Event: Nepal Earthquake
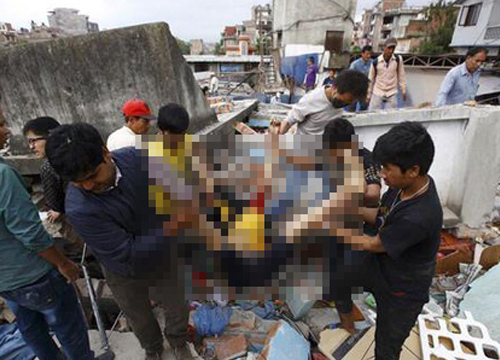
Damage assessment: damage